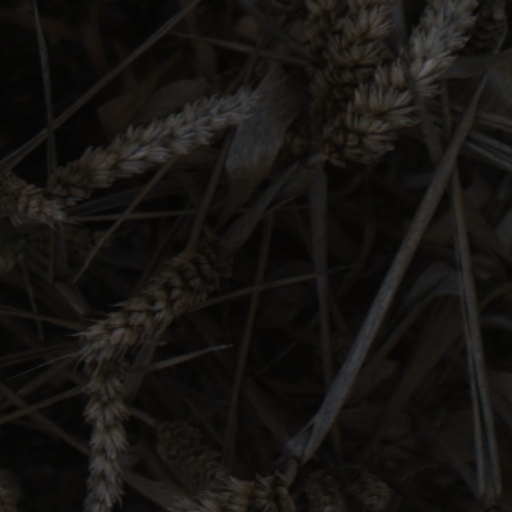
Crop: wheat